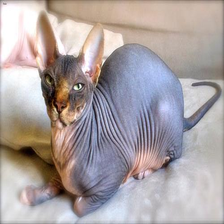
Species: cat
Breed: Sphynx